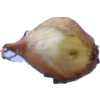
Label: onion